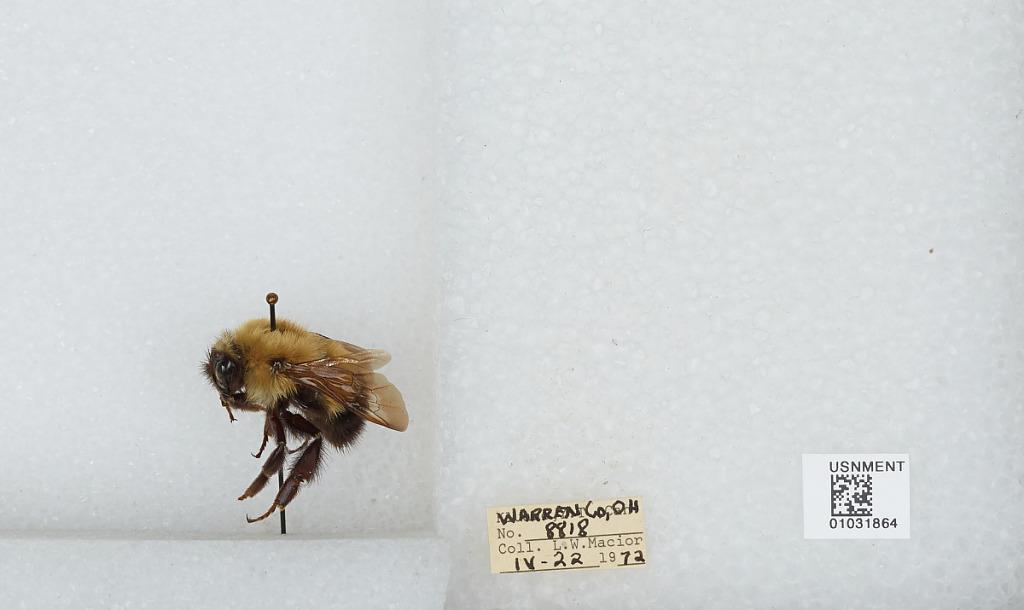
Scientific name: Bombus (Pyrobombus) perplexus Cresson
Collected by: L. Macior
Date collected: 1972-4-22
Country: United States
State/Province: Ohio
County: Warren
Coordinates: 39.4242, -84.1856